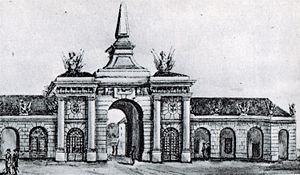
Carl Philipp Christian von Gontard fut un architecte allemand d'origine huguenote à la troisième génération. Il exerça et œuvra essentiellement à Potsdam, Berlin et Bayreuth. Élève de Jacques-François Blondel, il a laissé à la postérité une œuvre personnelle qui se situe d'un point de vue architectural à mi-chemin entre le rococo combiné au palladianisme de Georg Wenzeslaus von Knobelsdorff et le classicisme de David et Frédéric Gilly, eux-mêmes réfugiés huguenots. Carl von Gontard fait partie des quatre architectes honorés et liés à la tradition urbanistique la ville de Potsdam aux côtés de von Knobelsdorff, Karl Friedrich Schinkel et le natif de Potsdam Reinhold Persius. Ces quatre personnages ont leur médaillon sur l'obélisque du Alter Markt où se trouve l'hôtel de ville, l'église Saint-Nicolas et le château royal.